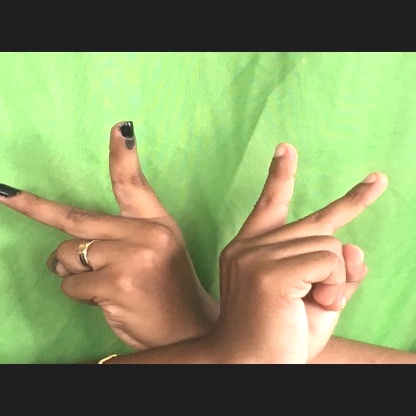
Mudra: Kartariswastika